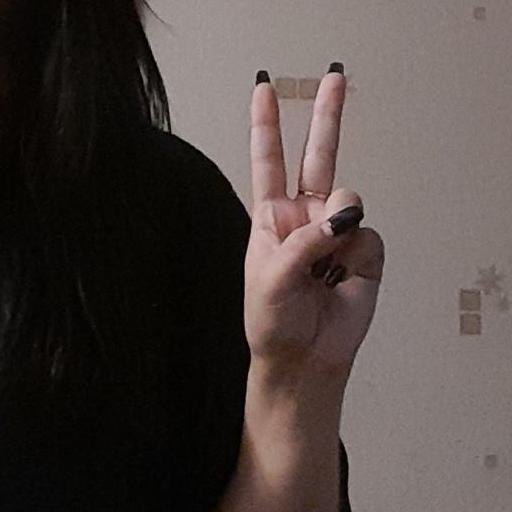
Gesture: peace